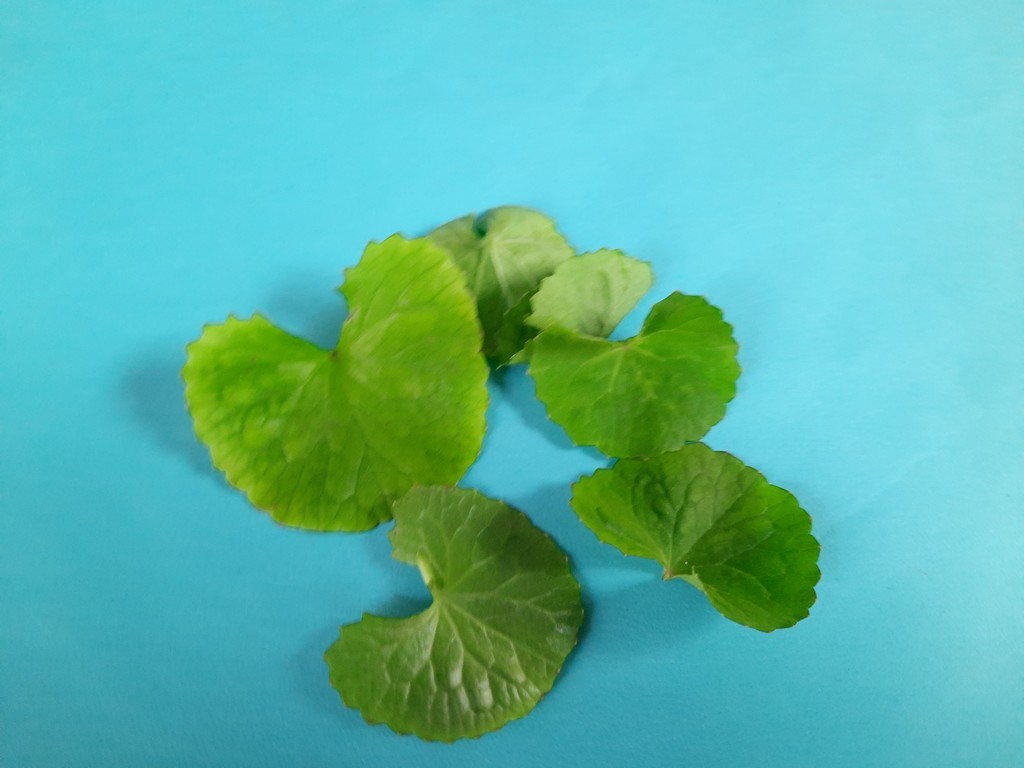
Label: Healthy